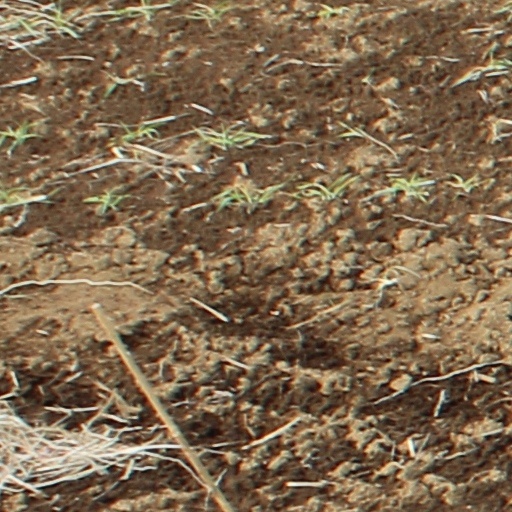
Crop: wheat